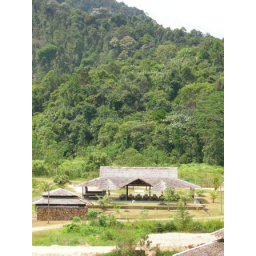
open-air classroom in the mountains